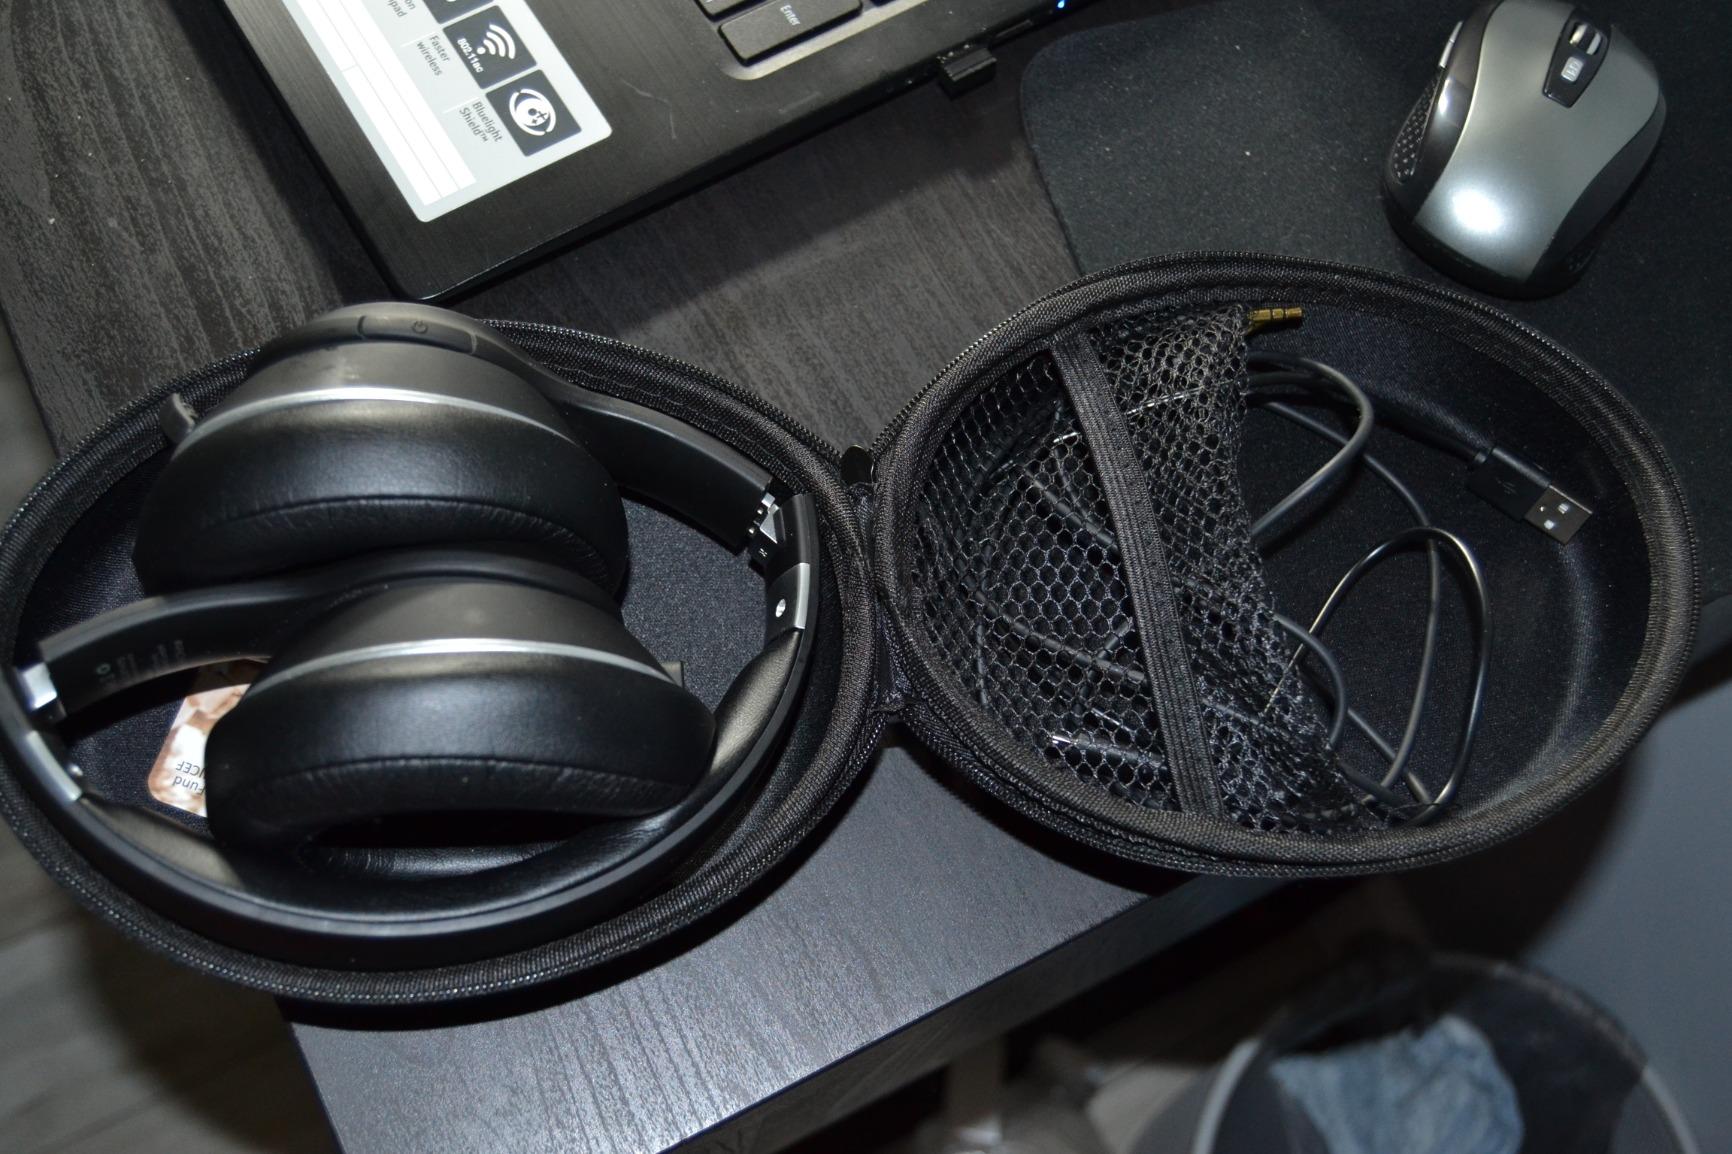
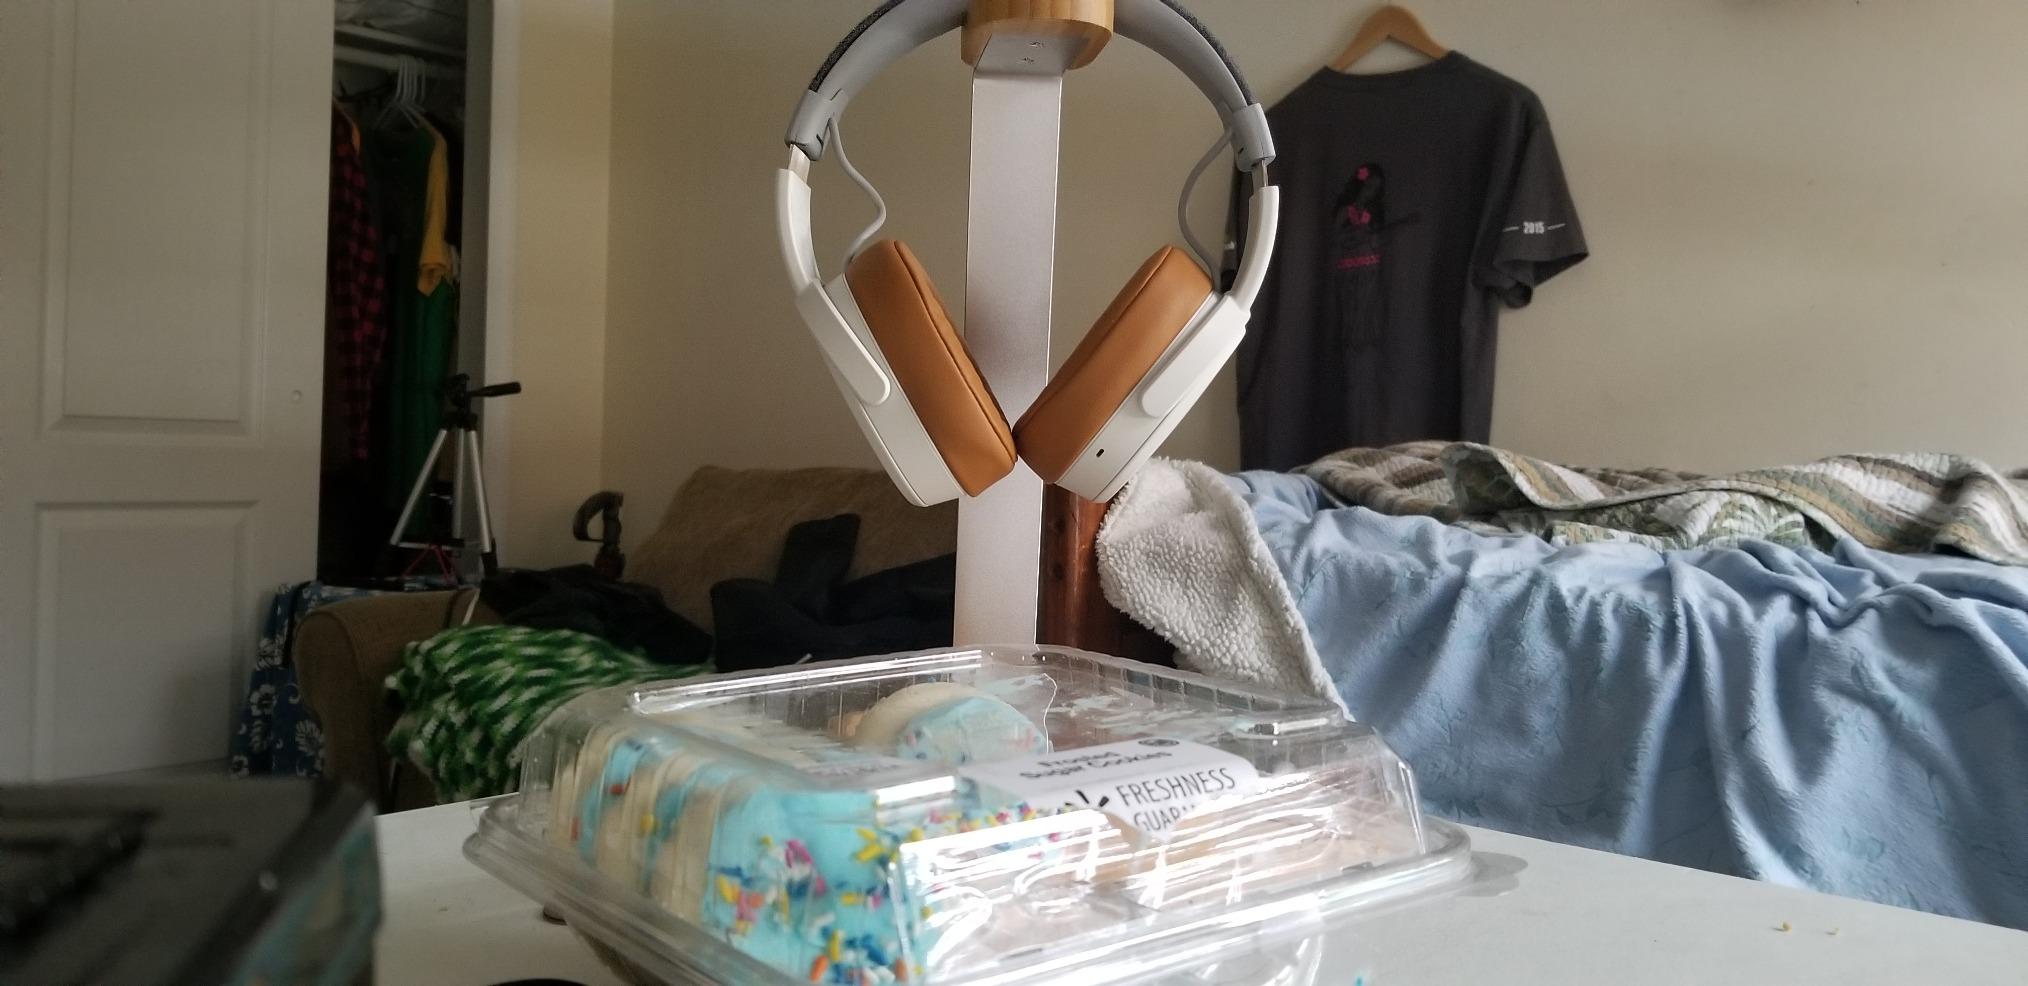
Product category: headphones
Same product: no